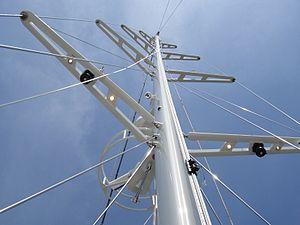
Les barres de flèches sont des petits espars, perpendiculaires au mât des voiliers, permettant une meilleure tenue des mâts en écartant les haubans afin d'avoir un meilleur angle de maintien et diminuer la compression sur le mât.